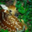
Label: deer